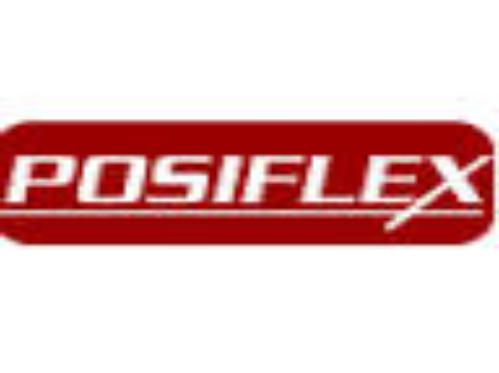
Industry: Others